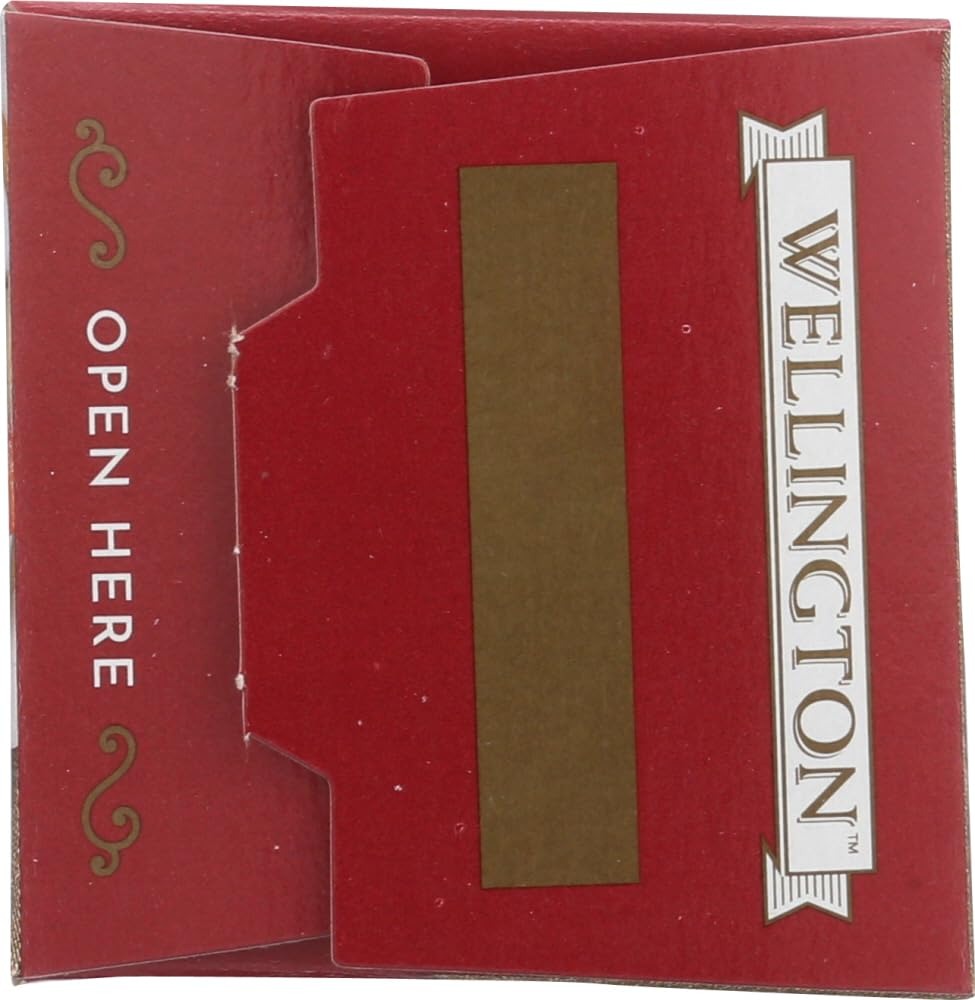
Item Name: Wellington Toasted Sesame Water Crackers, 4.4 oz, (Pack of 12)
Value: nan
Unit: None

Price: 32.36